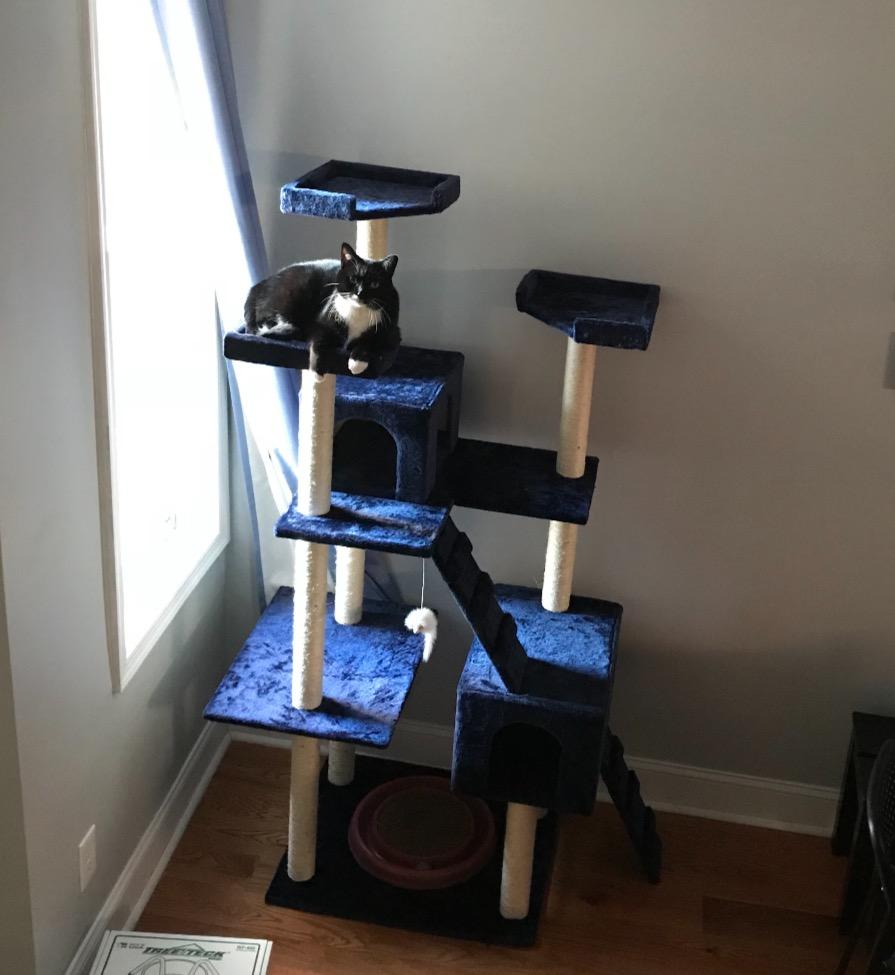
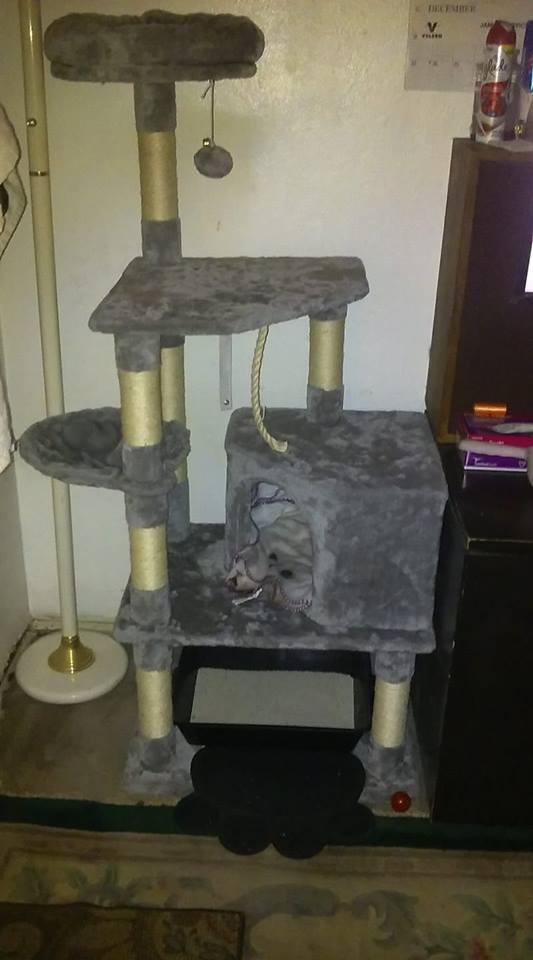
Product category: items_cat tree
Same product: no